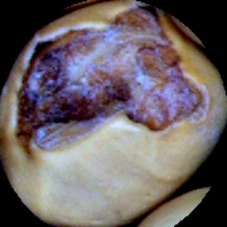
Label: Broken